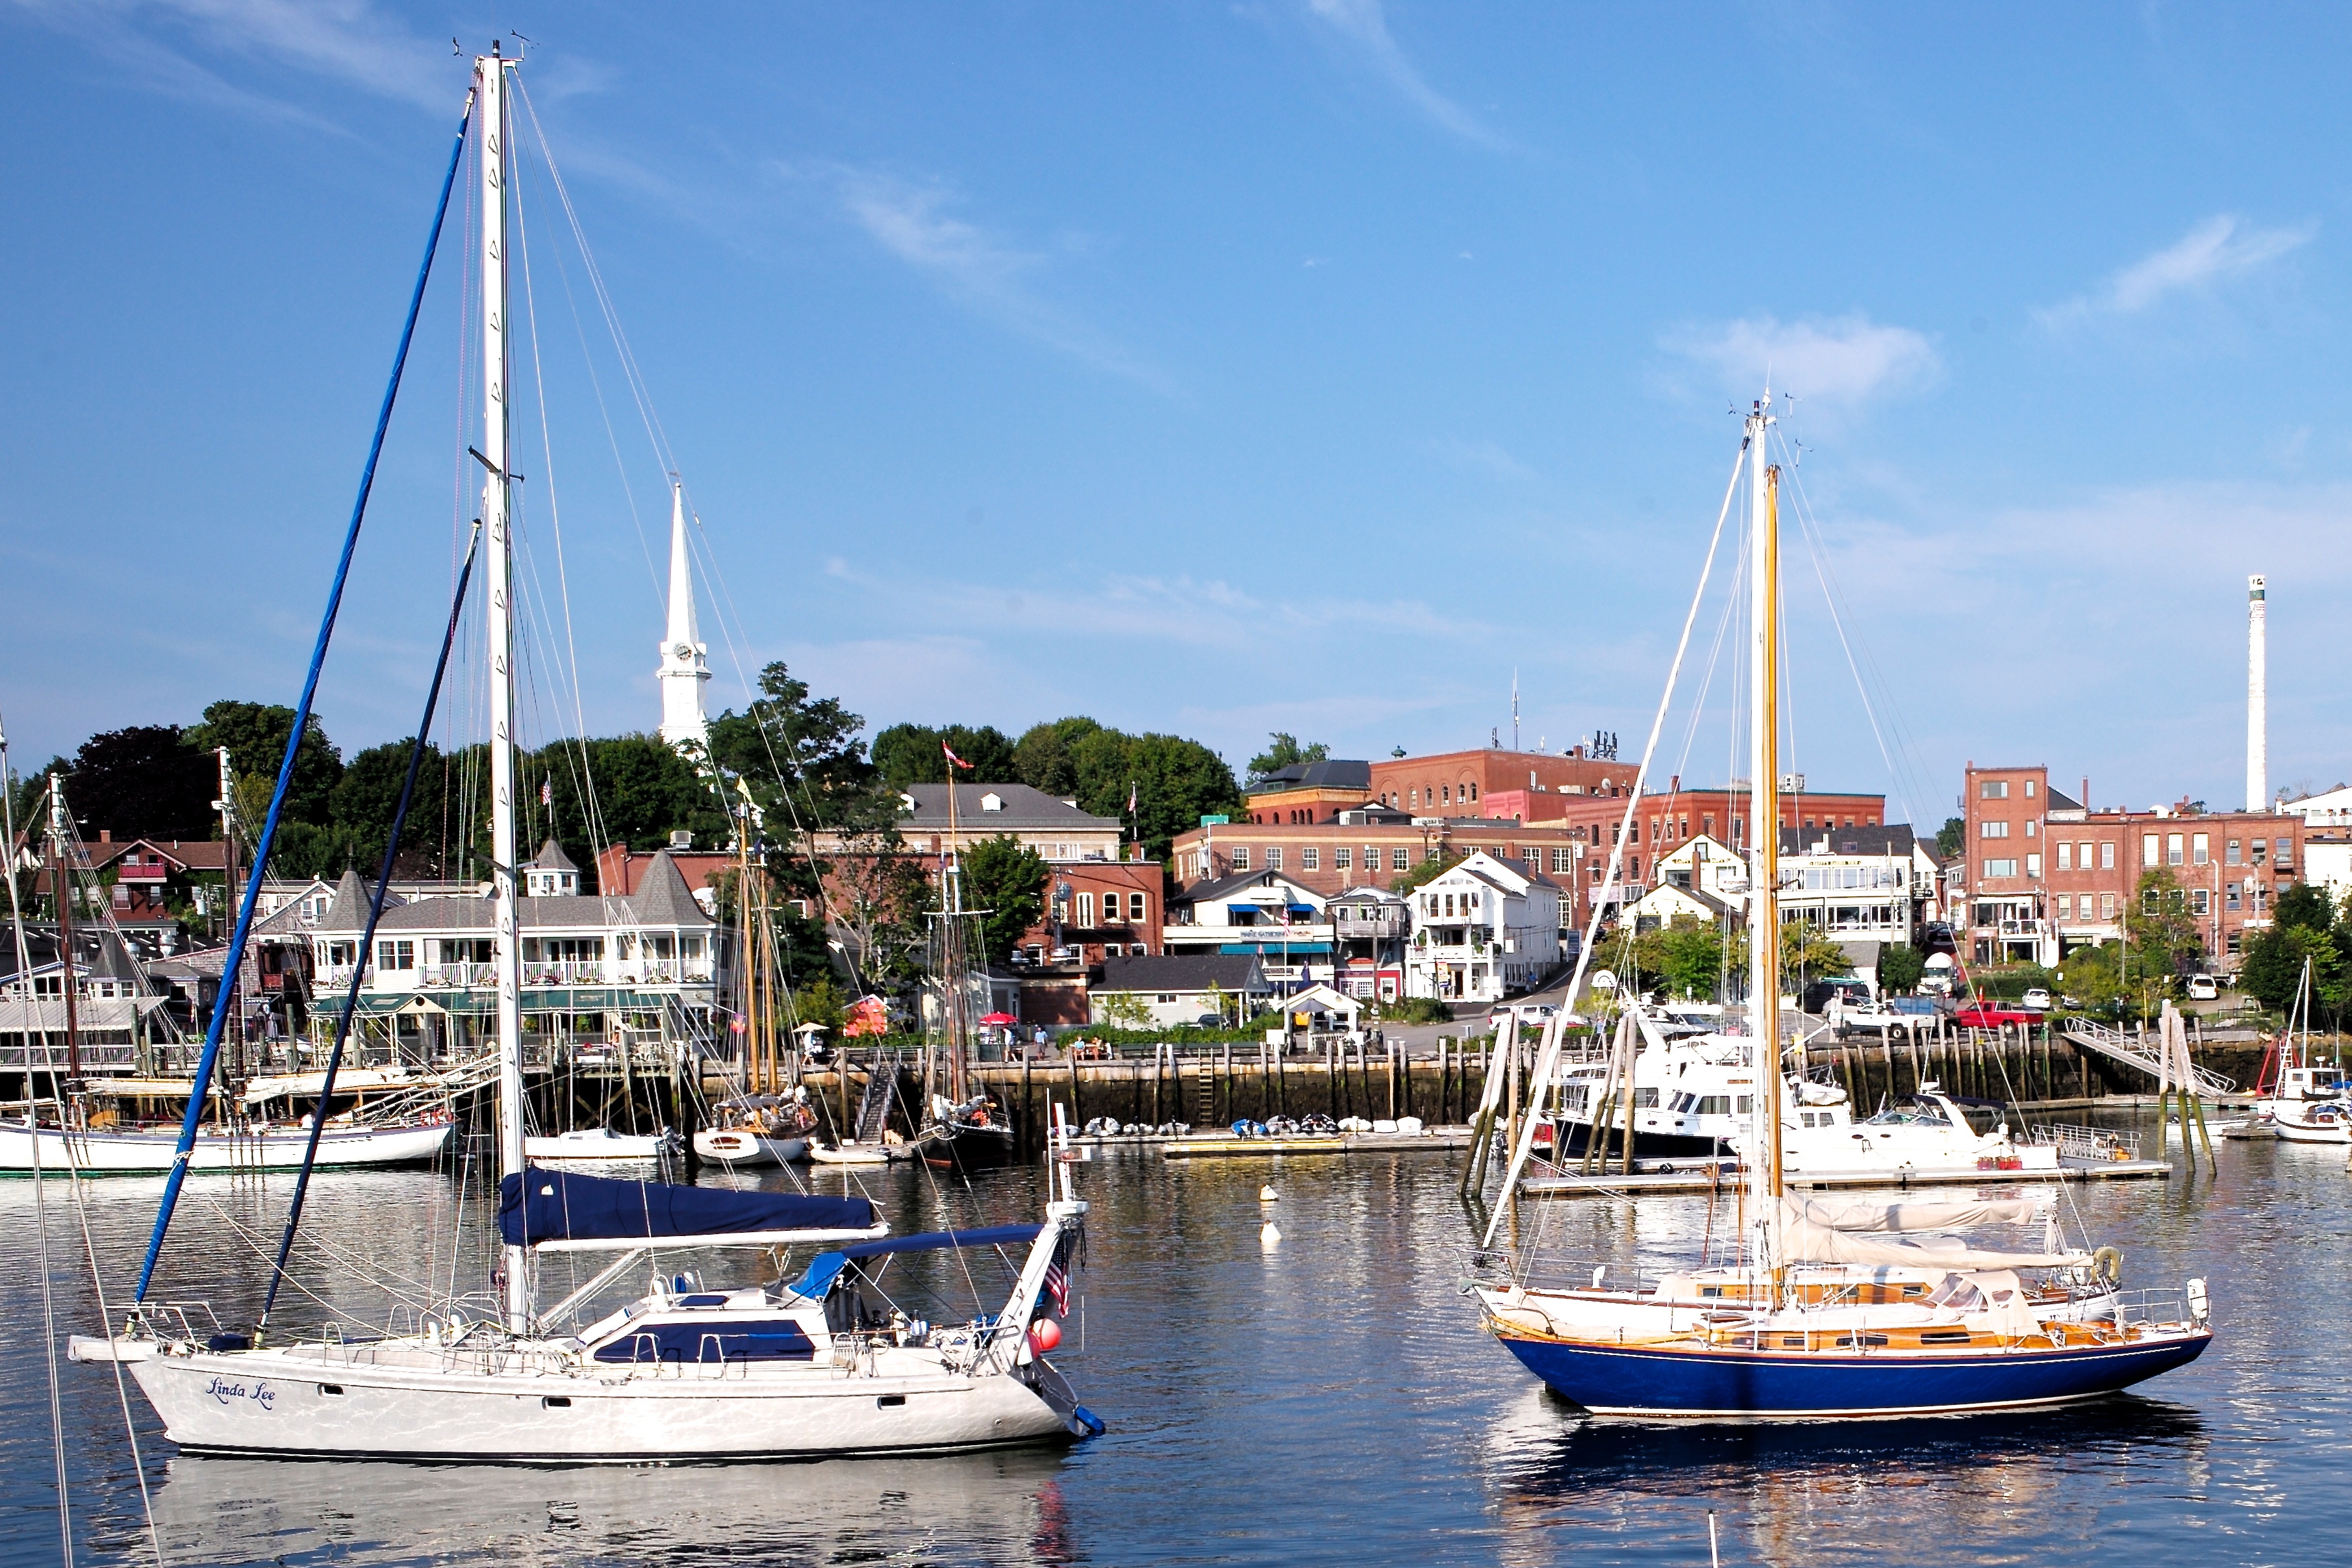
sea, dock, boat, morning, summer, vehicle, mast, sailing, usa, bay, harbor, marina, port, sailboat, m, sail, 28, f2, watercraft, leica, 240, summicron, maine, camden, asph, sailboats